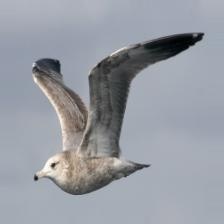
Species: CALIFORNIA GULL
Scientific name: LARUS CALIFORNICUS